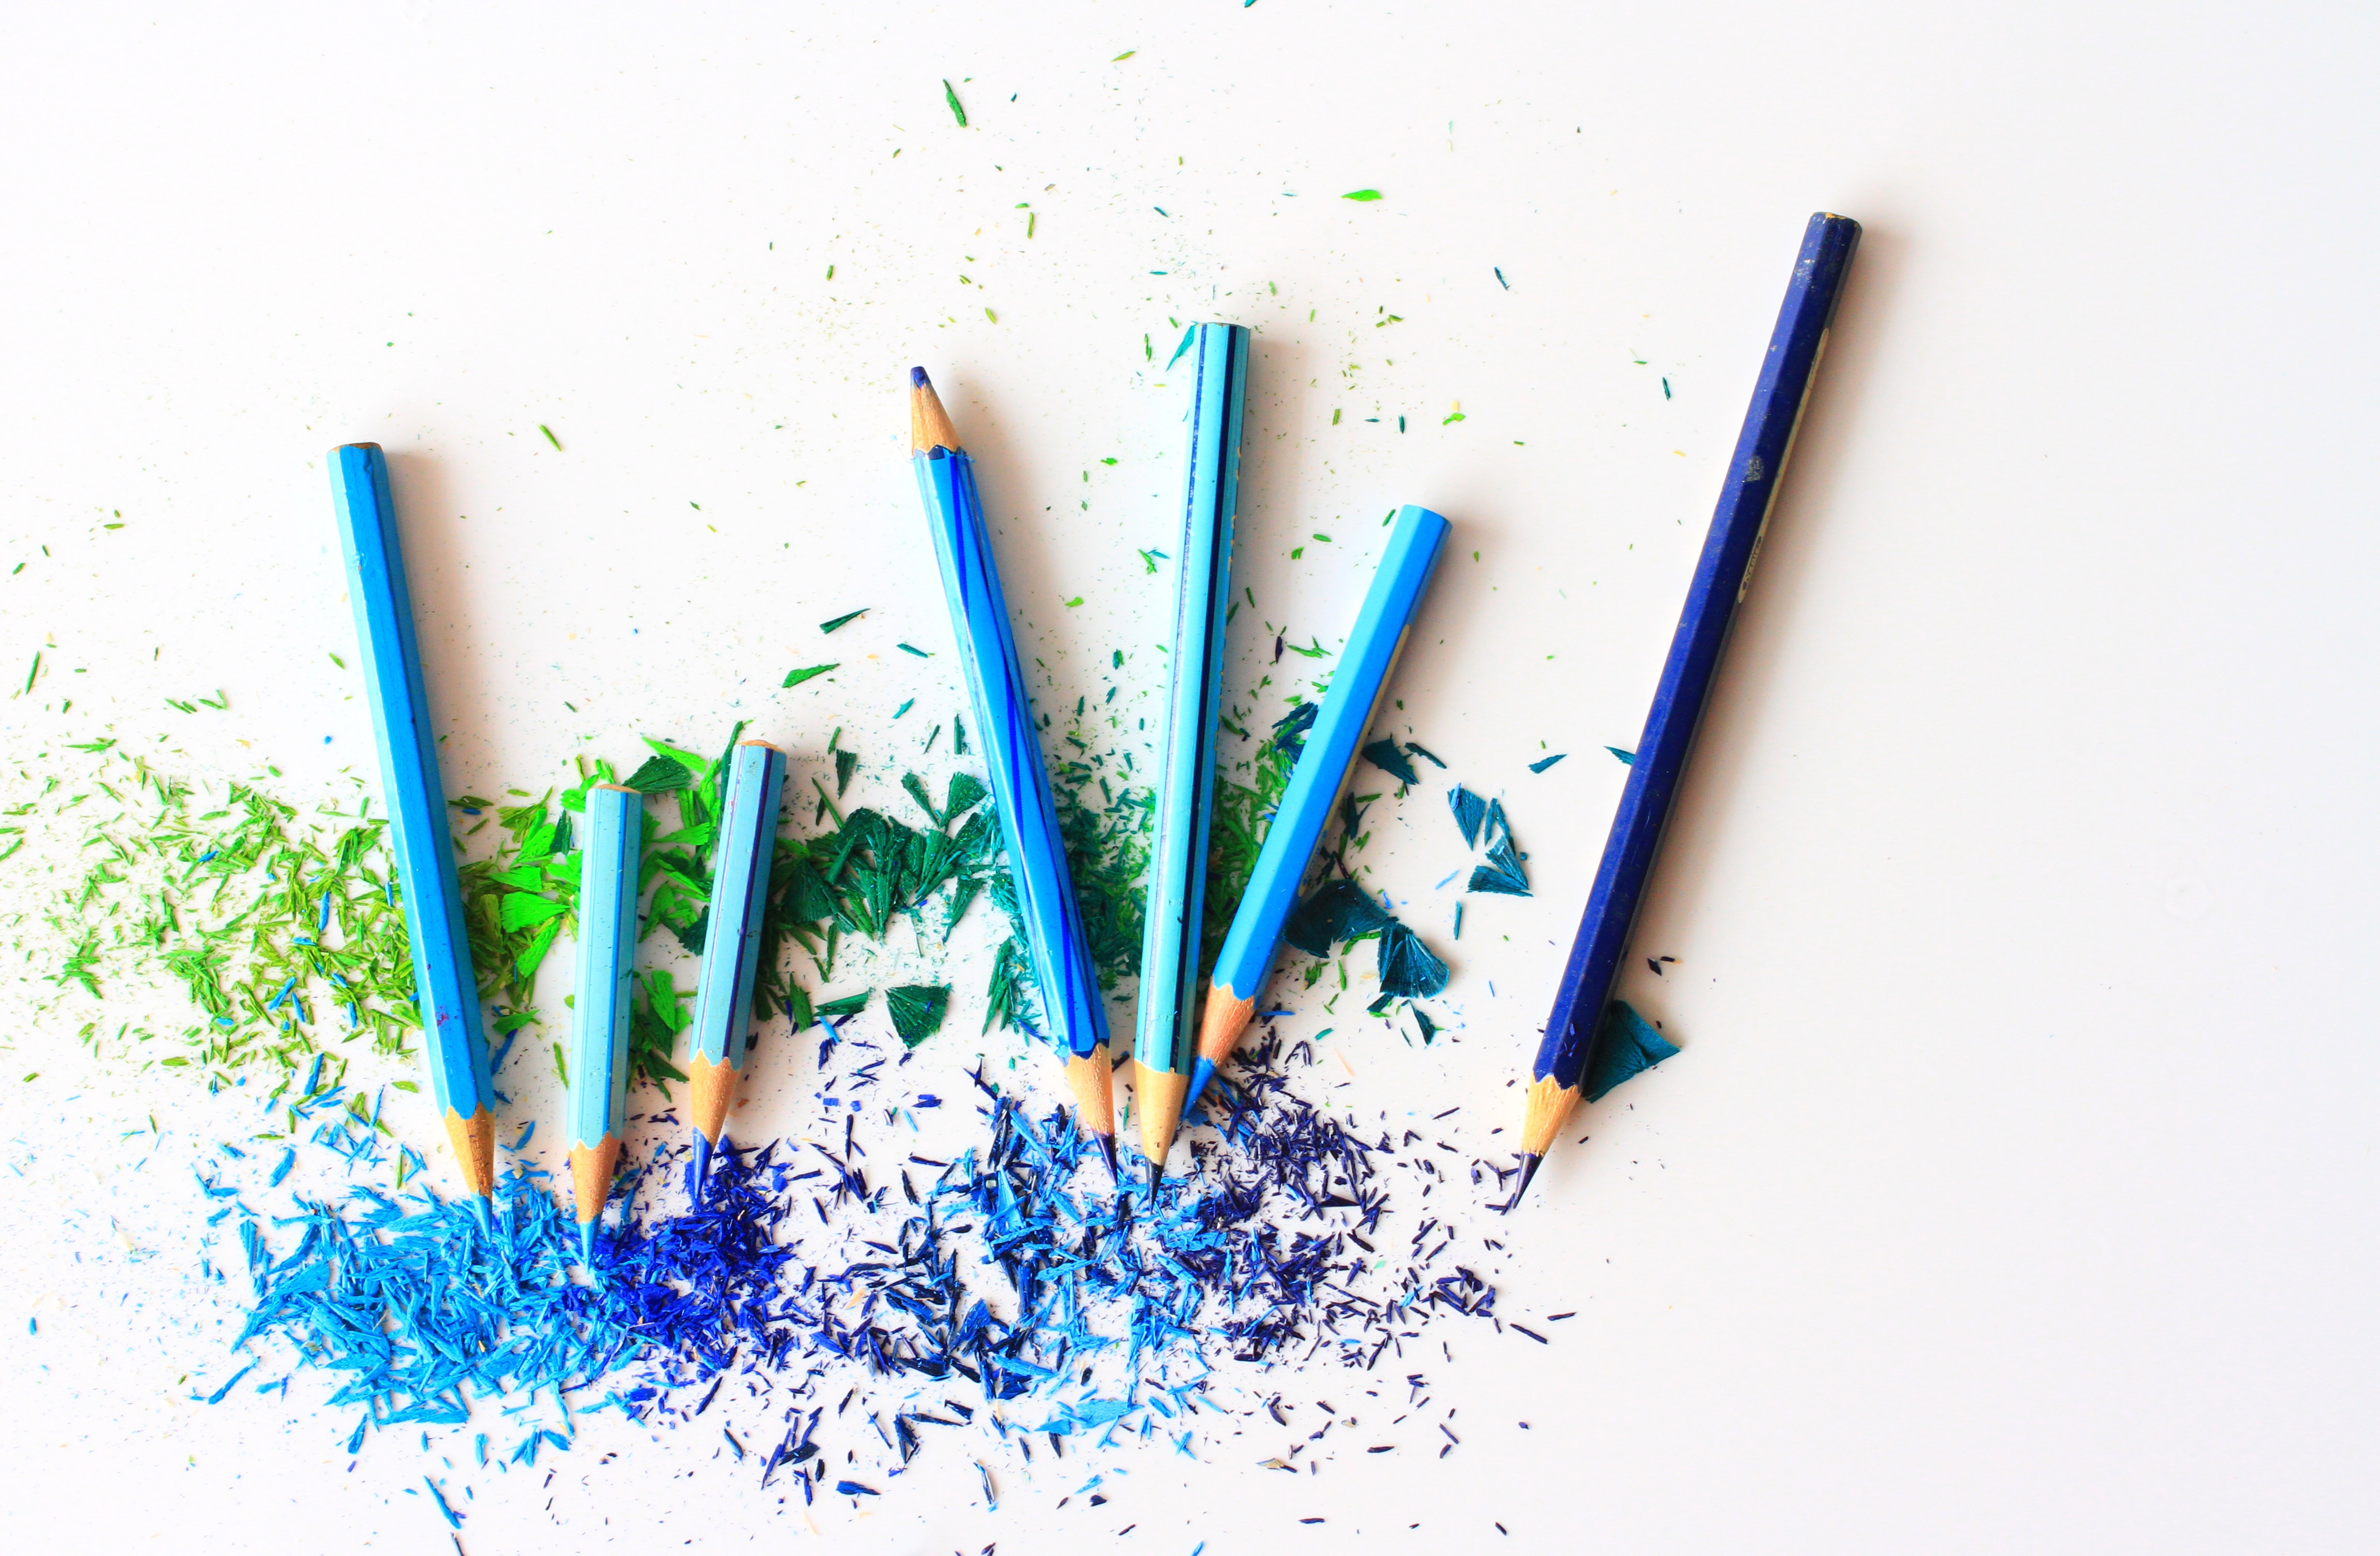
writing, hand, pencil, creative, sharp, group, wood, white, row, purple, pen, orange, pattern, green, red, equipment, color, macro, artistic, office, brown, artist, paint, blue, craft, colorful, yellow, crayon, education, coloring, colour, rainbow, background, drawing, creativity, pastel, illustration, design, wallpaper, multi, school, spectrum, draw, colored, vibrant, colored pencils, color pencil